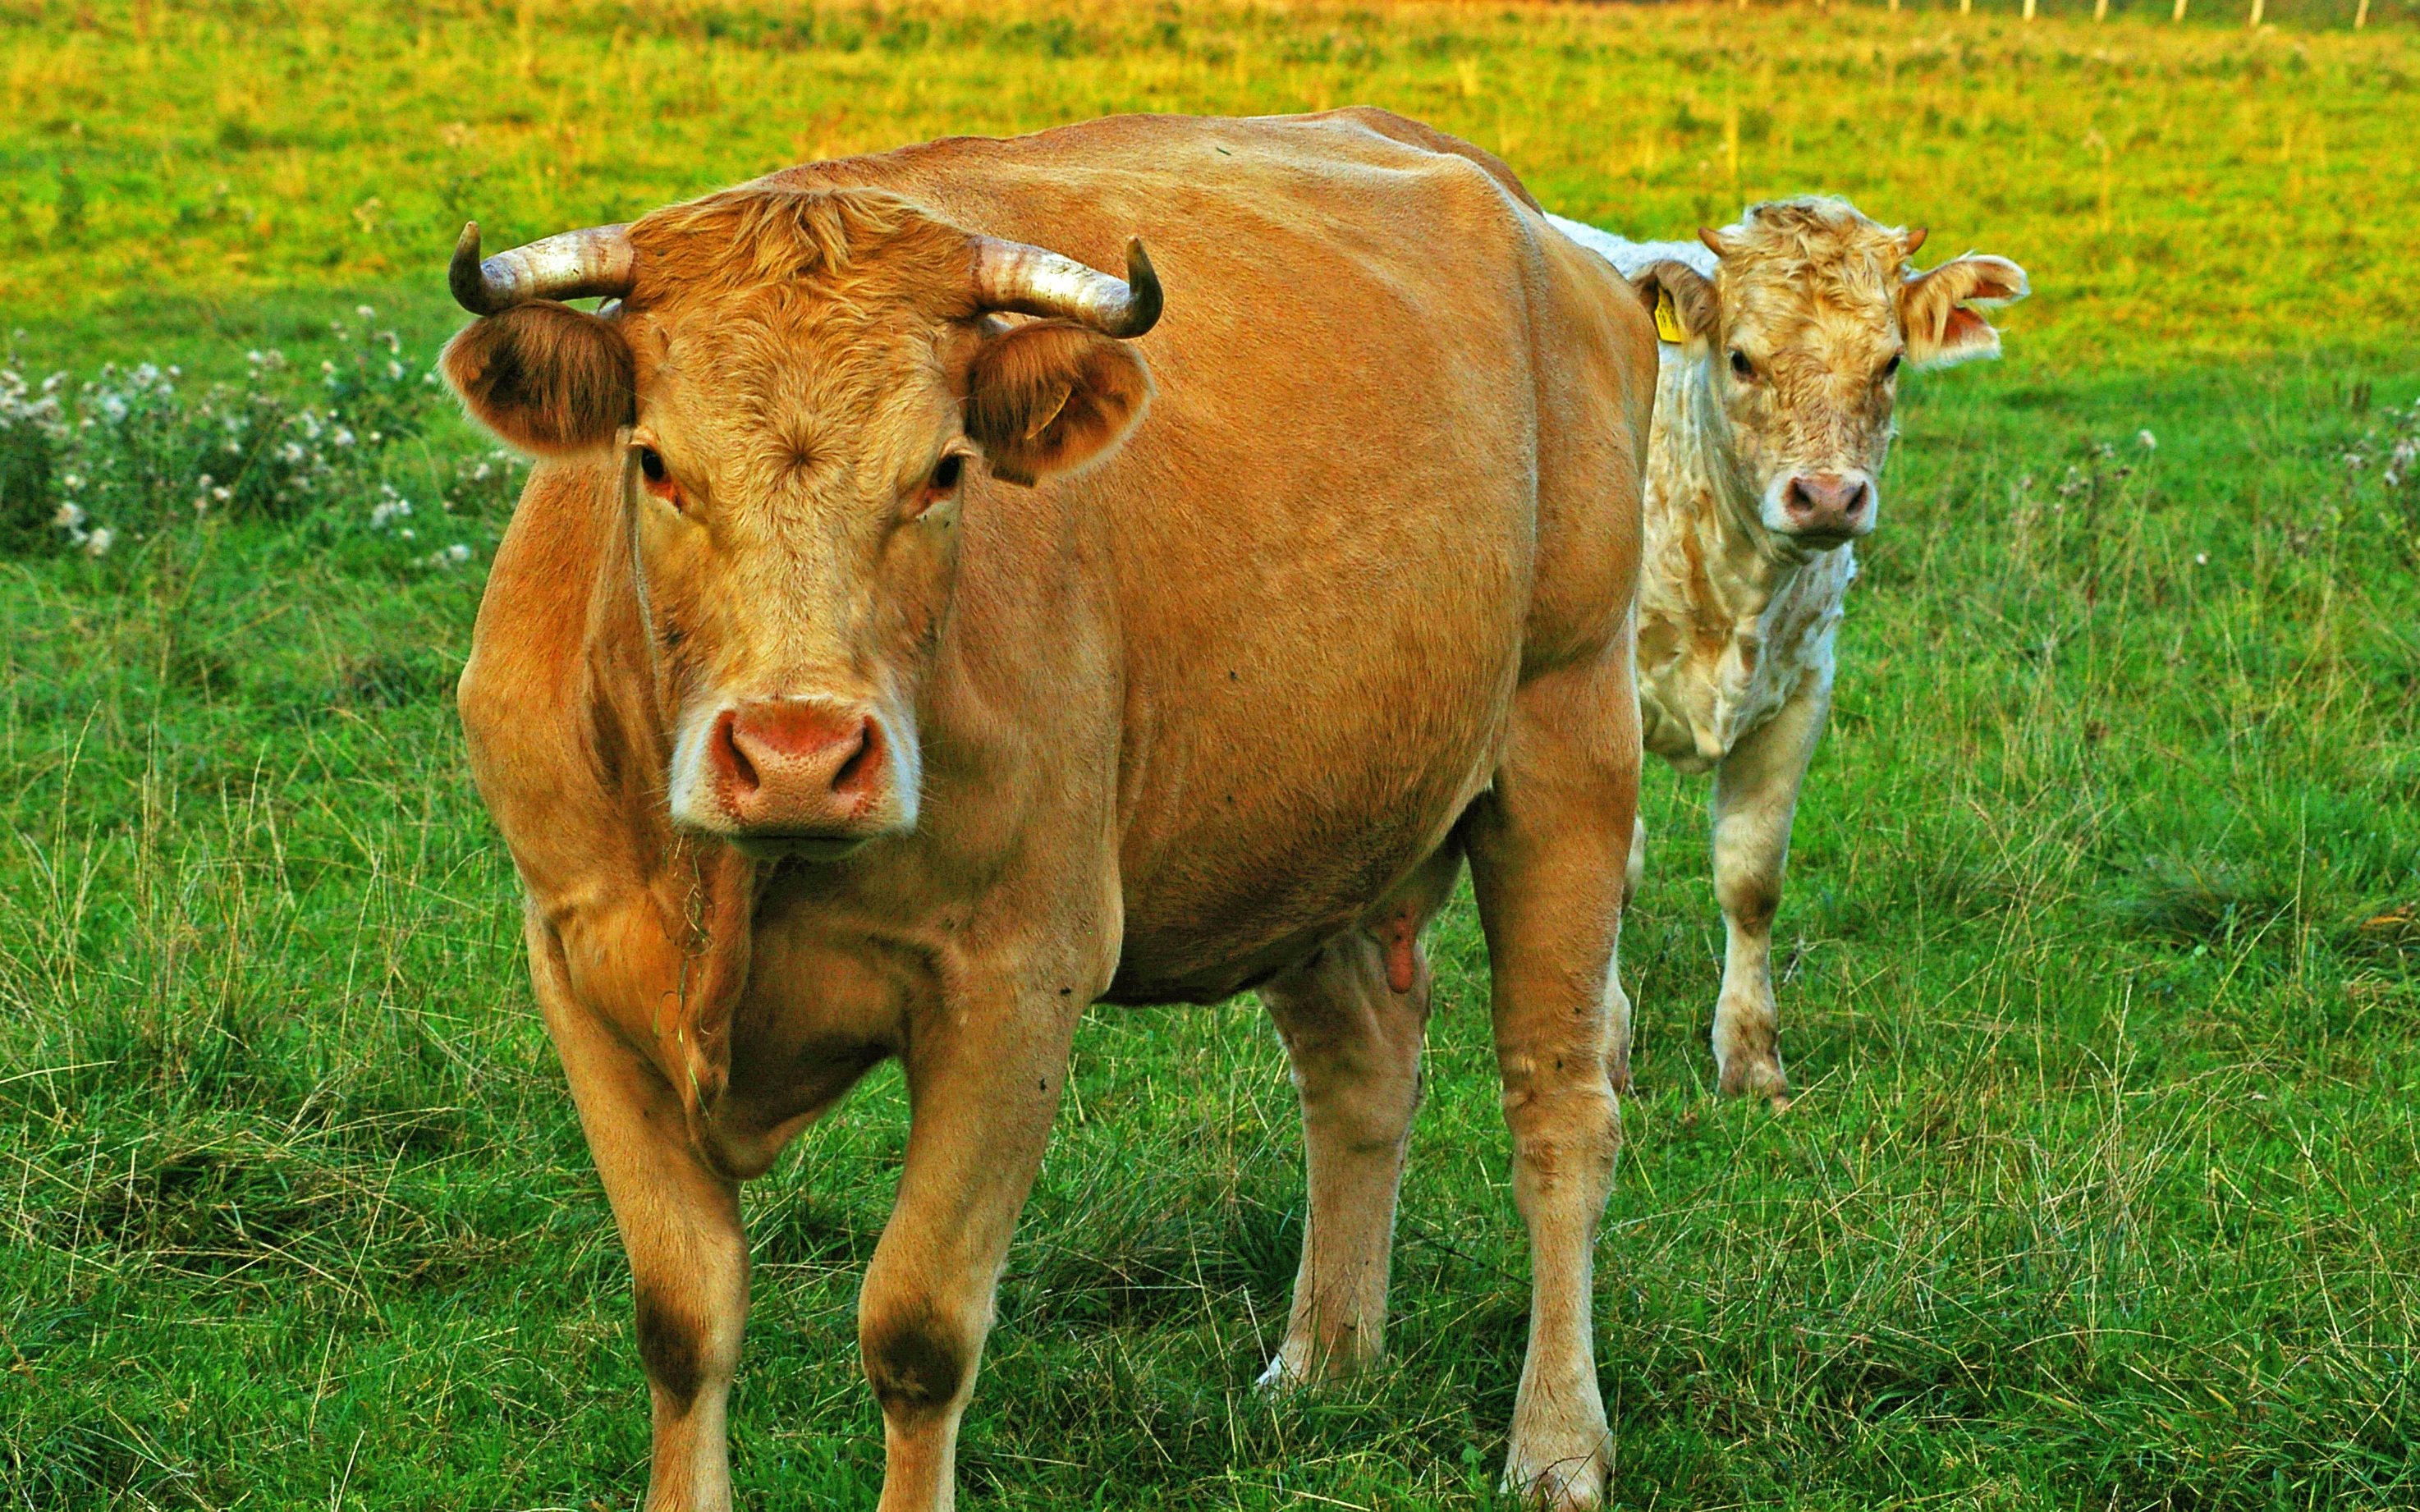
nature, grass, field, farm, meadow, prairie, sweet, animal, cute, wildlife, fur, rural, cow, herd, fluffy, pasture, grazing, livestock, small, mammal, agriculture, fauna, calf, bull, grassland, furry, vertebrate, creature, pair, china, protect, ruminant, attention, animal world, buffalo, wildlife photography, evening sun, young animal, calves, wild animals, wildlife park, water buffalo, outdoor enclosures, young calf, cattle like mammal, cow goat family